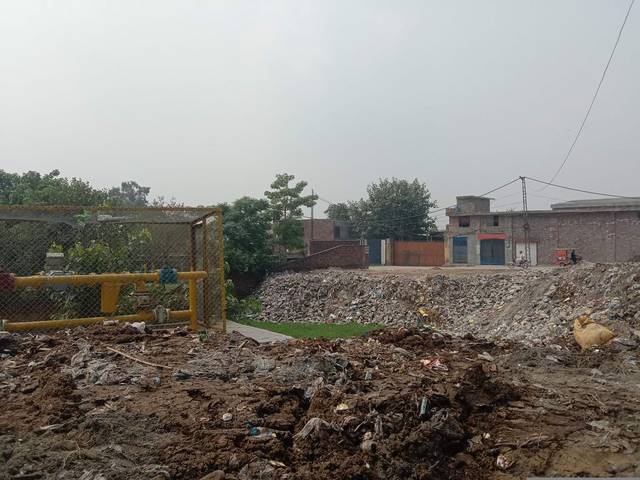
Region: Pakistan
Coordinates: 31.608, 74.394